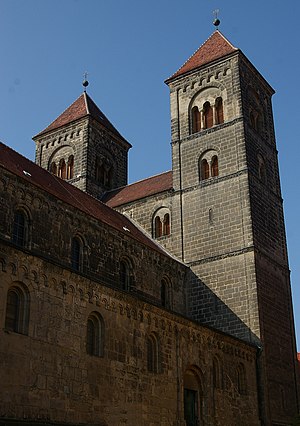
Liudolfingerne / Liudolfingernes konger og kejsere / Otto 1.
Den tidligere kollegirkirke Skt. Servatius i Quedlinburg, grundlagt i 936 af Kong Otto 1., på anmodning fra sin mor dronning Matilde, til ære for hendes afdøde ægtemand, Ottos far, Kong Henrik Fuglefænger, og som et mindesmærke over ham
Liudolfingerne også kaldet det Ottonske dynasti var et saksisk dynasti af tyske monarker, der regerede fra 919 til 1024. Slægtens navn kommer fra dets tidligste kendte medlem grev Liudolf. Betegenelsen det Ottonske dynasti kommer af at tre af dets konger og tysk-romerske kejsere bar navnet Otto, hvor særligt den første kejser Otto den Store efterlod sig et væsentligt minde. Det er også kendt som det Saksiske dynasti efter familiens oprindelse i det tyske stammehertugdømme Sachsen. Liudolfingernes herskere var efterfølgere til den germanske konge Konrad 1., der var den eneste germanske konge, der regerede i Østfranken efter Karolingerne og før dette dynasti.